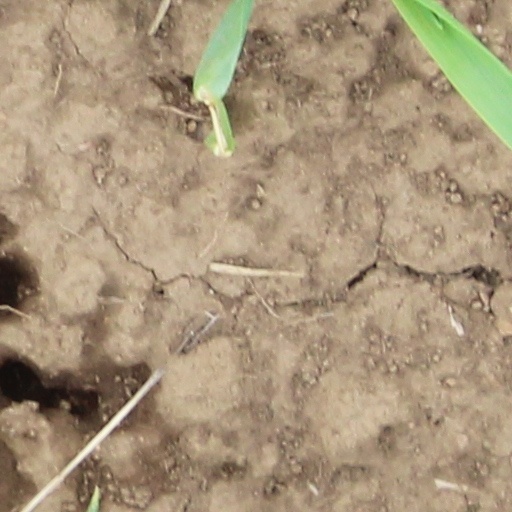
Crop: wheat